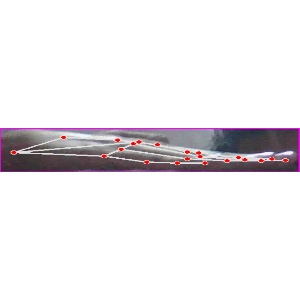
अक्षर: ज